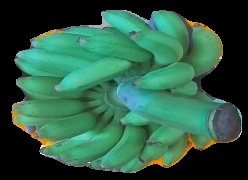
Variety: elakki-bale
Grade: grade2